List of Victoria Cross recipients (A–F)

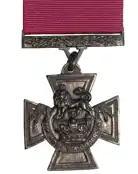
A bronze cross pattée bearing the crown of Saint Edward surmounted by a lion with the inscription FOR VALOUR. A crimson ribbon is attached

The Victoria Cross (VC) is the highest award of the United Kingdom honours system. It is awarded for gallantry "in the face of the enemy" to members of the British armed forces. It may be awarded posthumously. It was previously awarded to Commonwealth countries, most of which have established their own honours systems and no longer recommend British honours. It may be awarded to a person of any military rank in any service and to civilians under military command although no civilian has received the award since 1879. Since the first awards were presented by Queen Victoria in 1857, two-thirds of all awards have been personally presented by the British monarch. These investitures are usually held at Buckingham Palace.